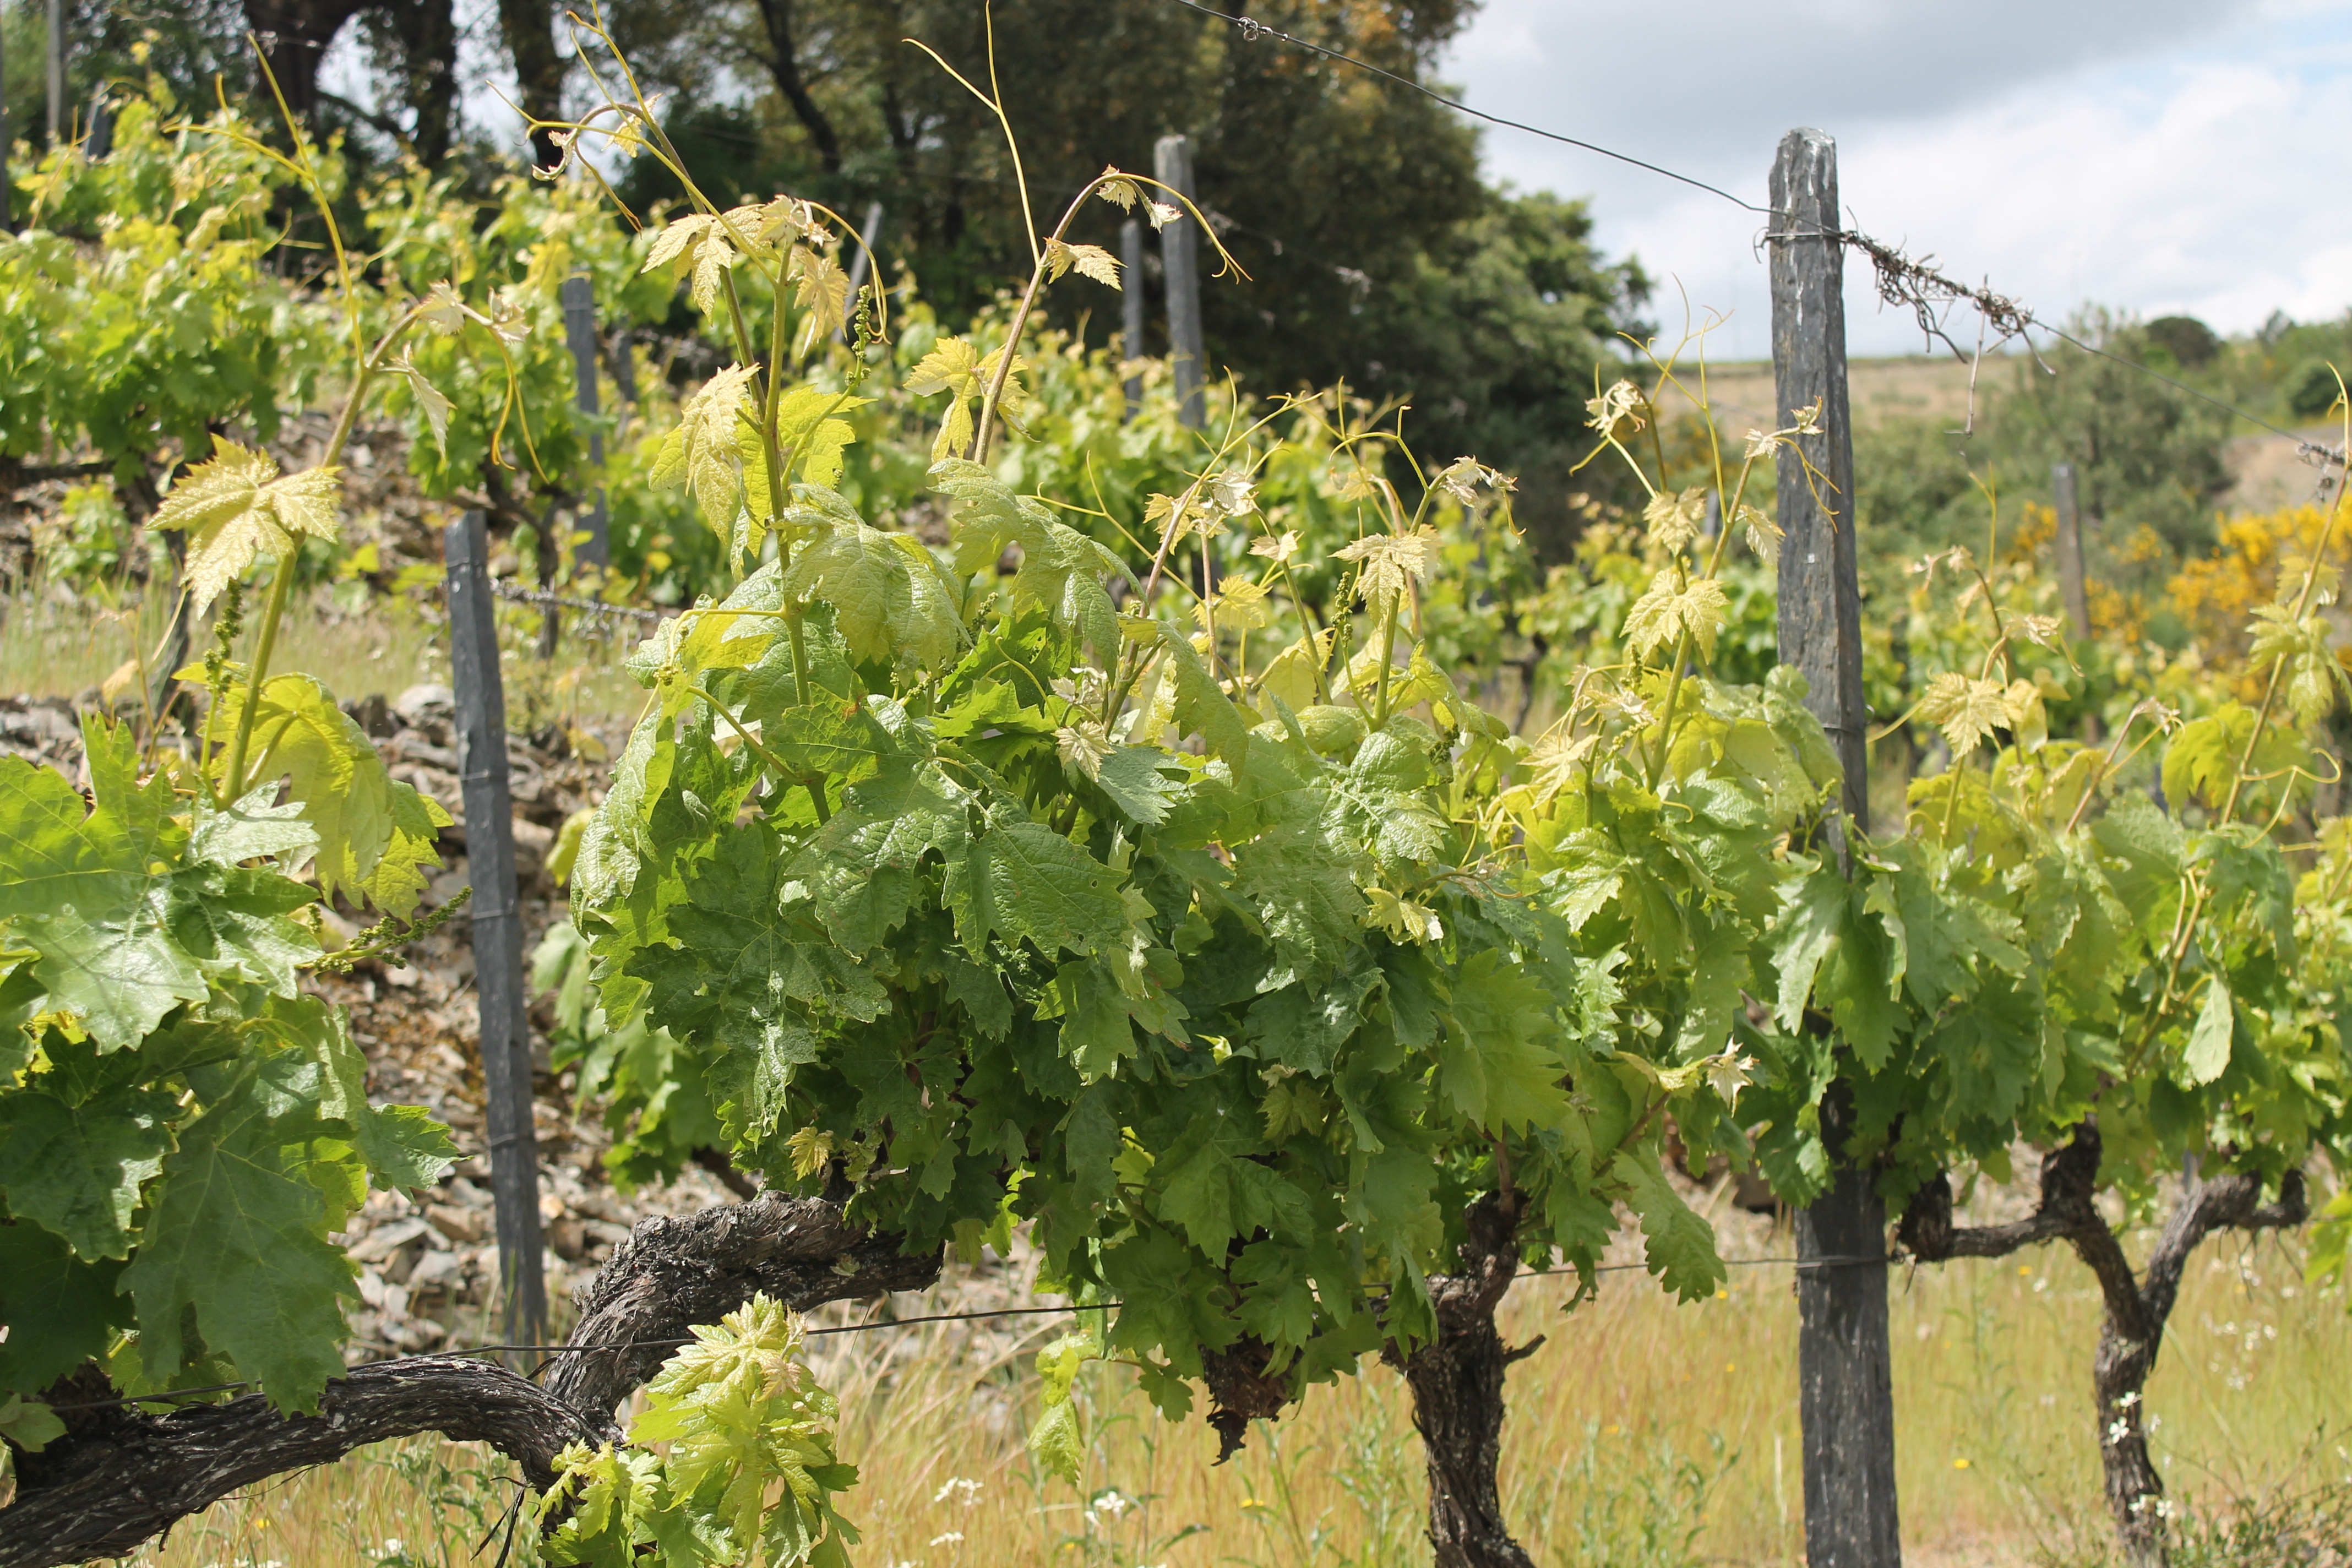
nature, plant, grape, vineyard, white, fruit, leaf, flower, food, produce, agriculture, flowering plant, vitis, land plant, grapevine family